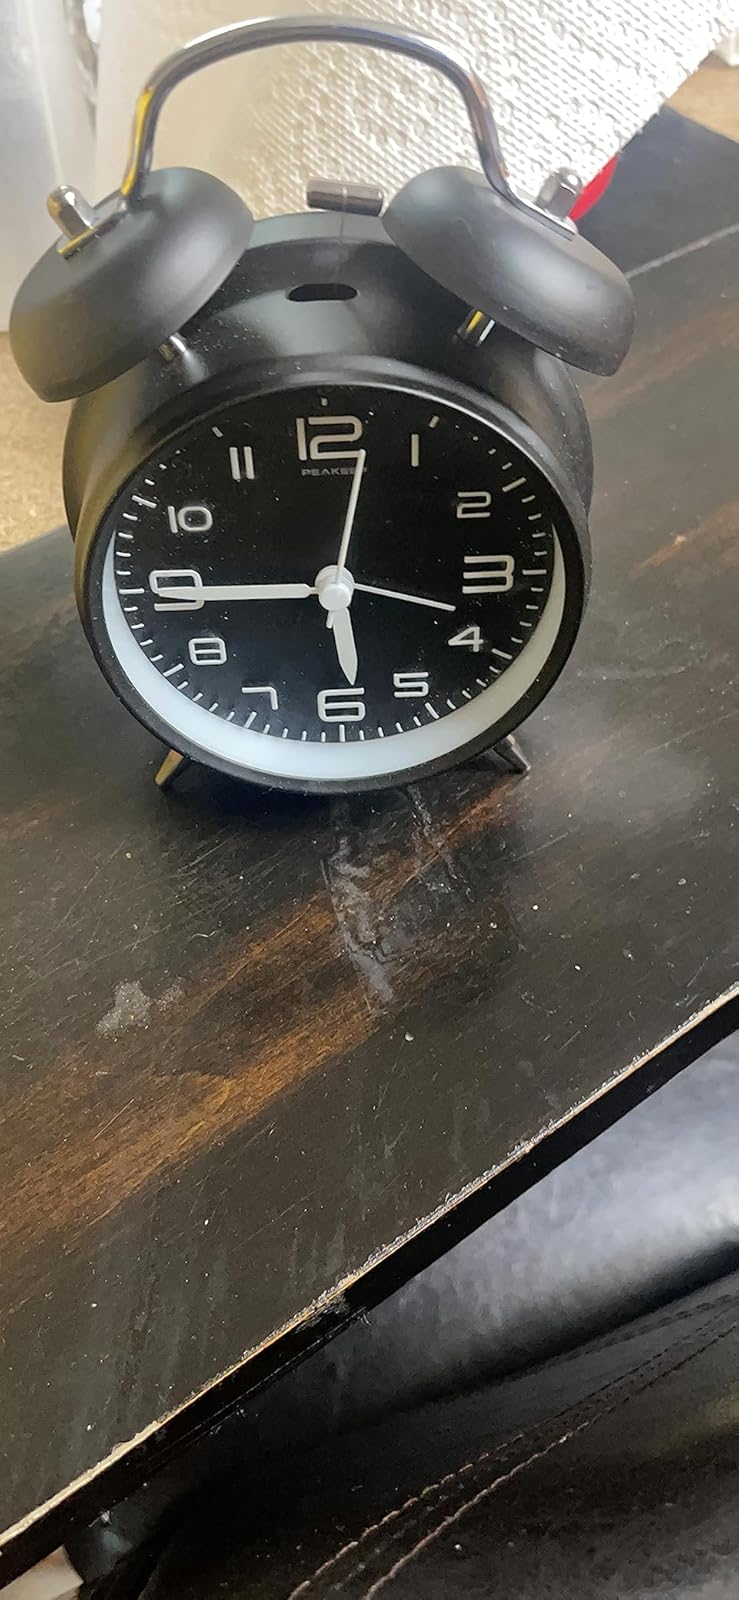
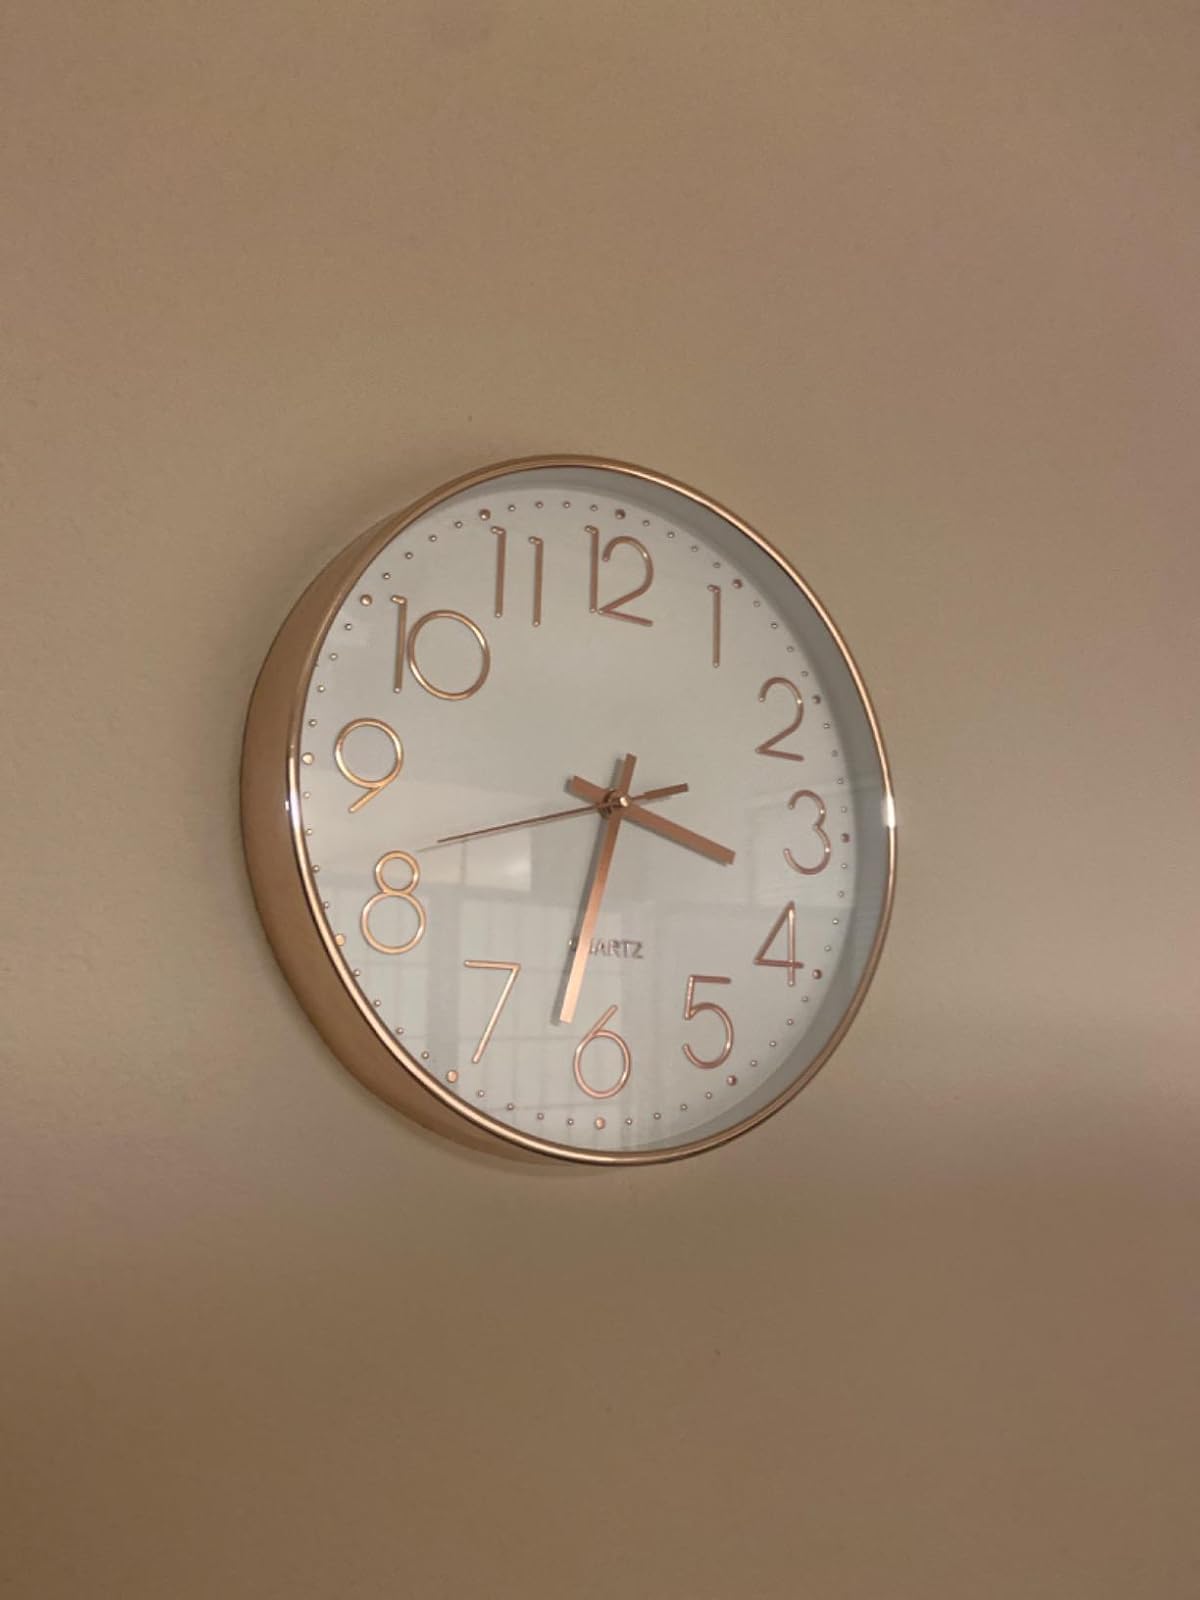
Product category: clock
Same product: no